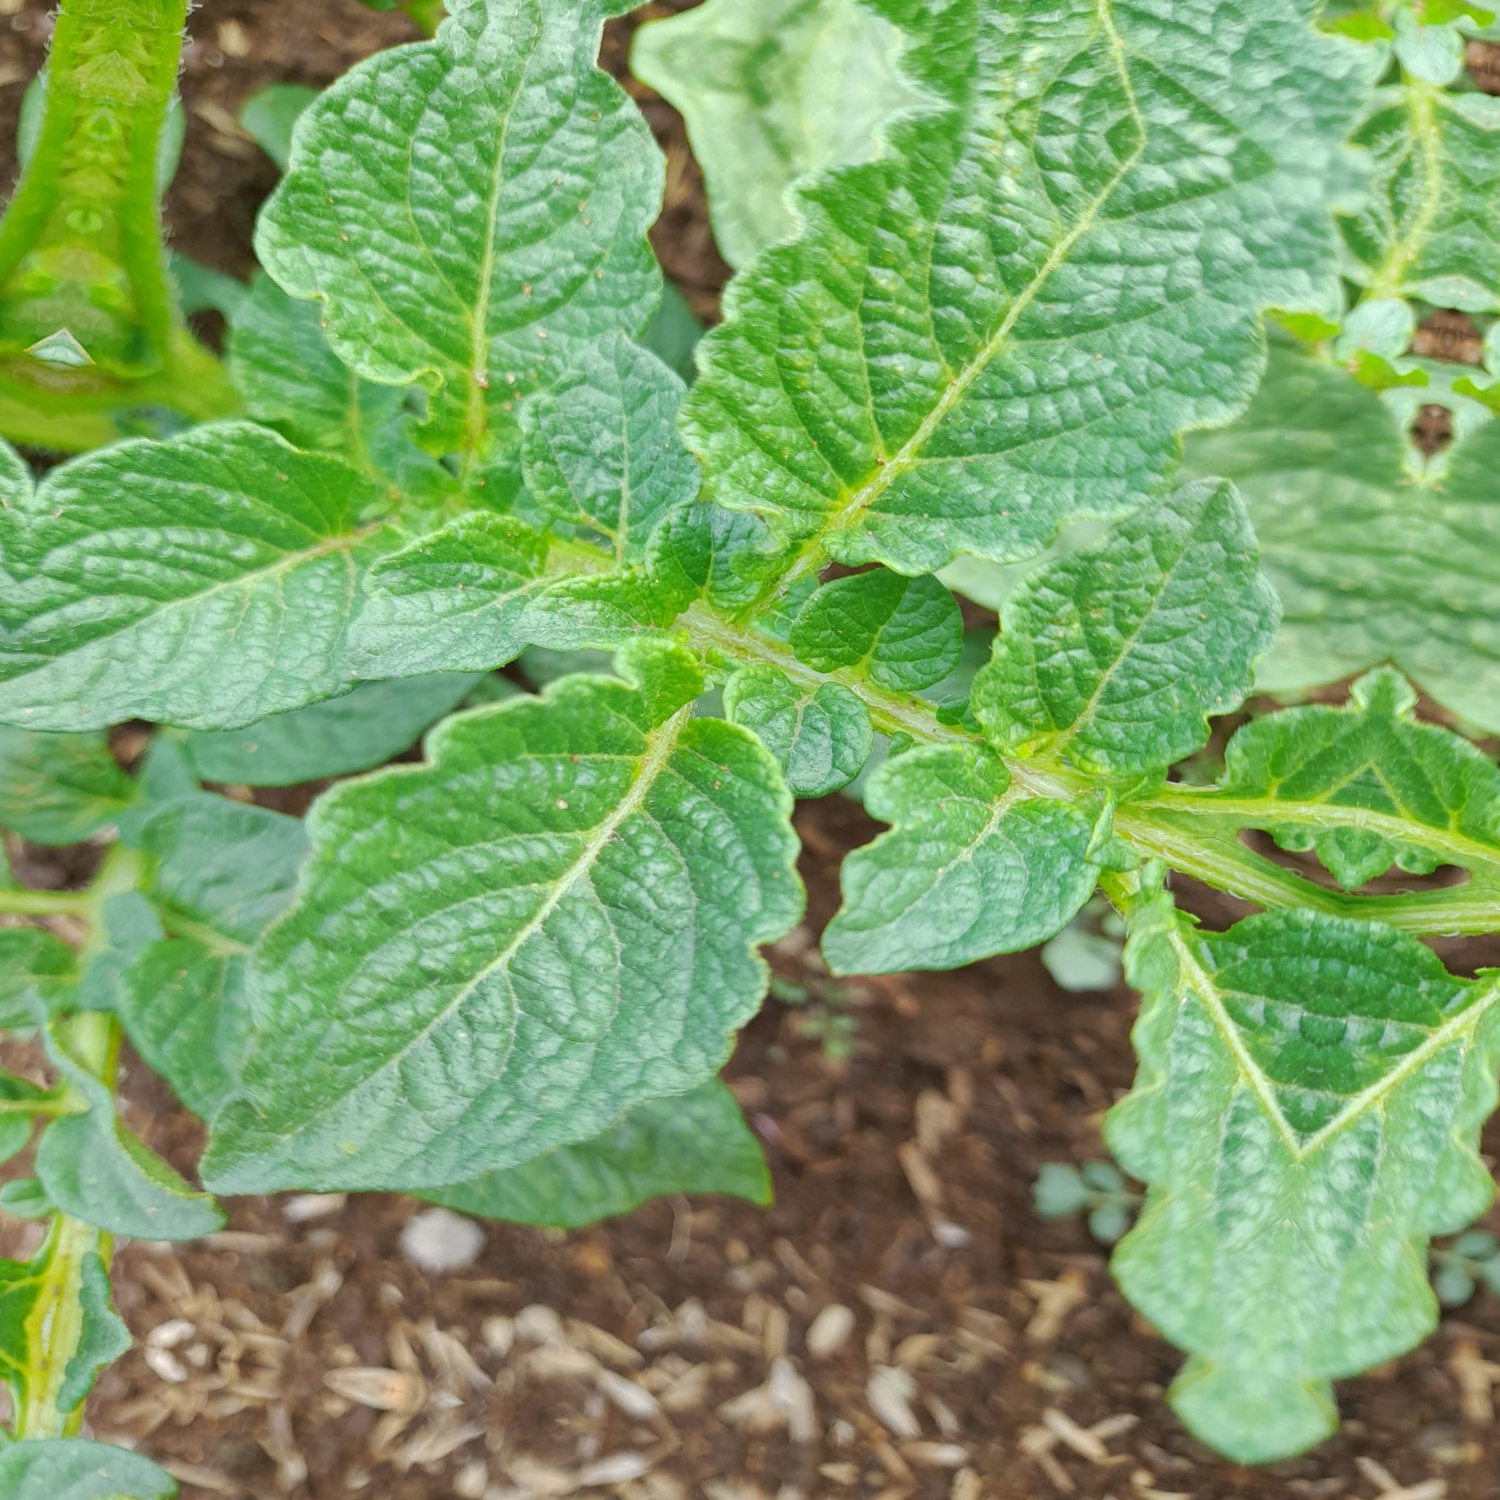
Etiqueta: Virus